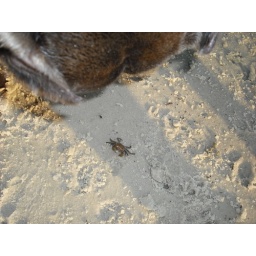
dogs in water 016